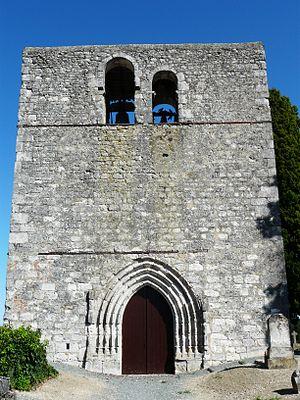
La façade ouest de l'église Saint-Remy, Flaugeac, Dordogne, France
Flaugeac est une ancienne commune française située dans le département de la Dordogne, en région Nouvelle-Aquitaine.